Newport Back Bay

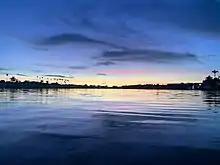
Newport Back Bay at sunset from a kayak

Activities that are open to the public include kayaking, canoeing, picnicking, horseback riding, biking, hiking and bird watching. The trails tend to be crowded with people on the weekends. Newport Back Bay is open from 7:00 a.m. to sunset, and the Ecological Information center is open 7:00 am to 4:00 pm every day of the week except Monday.